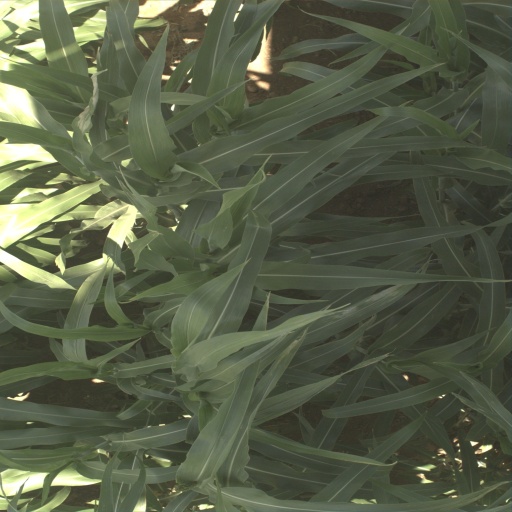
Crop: sorghum